Something Fresh

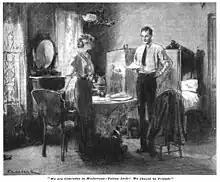
Joan Valentine and Ashe Marson, 1915 illustration by F. R. Gruger in "The Saturday Evening Post"

Ashe Marson and his fellow lodger Joan Valentine discover that they both work as writers for the Mammoth Publishing Company. Joan urges Ashe to overcome his discontentment and take a fresh direction in life.